United States of Africa

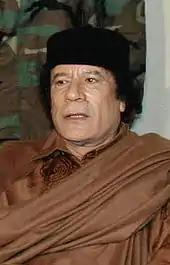
Muammar al-Gaddafi in 2003

In February 2009, upon being elected chairman of the 53-nation African Union in Ethiopia, Muammar Gaddafi told the assembled African leaders: "I shall continue to insist that our sovereign countries work to achieve the United States of Africa." The BBC reported that Gaddafi had proposed "a single African military force, a single currency and a single passport for Africans to move freely around the continent". Other African leaders stated they would study the proposal's implications, and re-discuss it in May 2009.